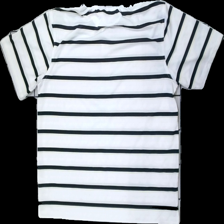
View: back
Type: T-shirt
Category: Ladies
Brand: Not in the list
Brand text on label: George Golf
Colors: White, Blue, Yellow
Material: 100% poly
Pattern: Striped
Cut: Regular
Size: L
Stains: Minor
Damage: stains on collar
Damage location: top center
Price range: <50
Recommended usage: Recycle
Description: Striped multicolored t-shirt from George Golf, size L. Poor codnition.